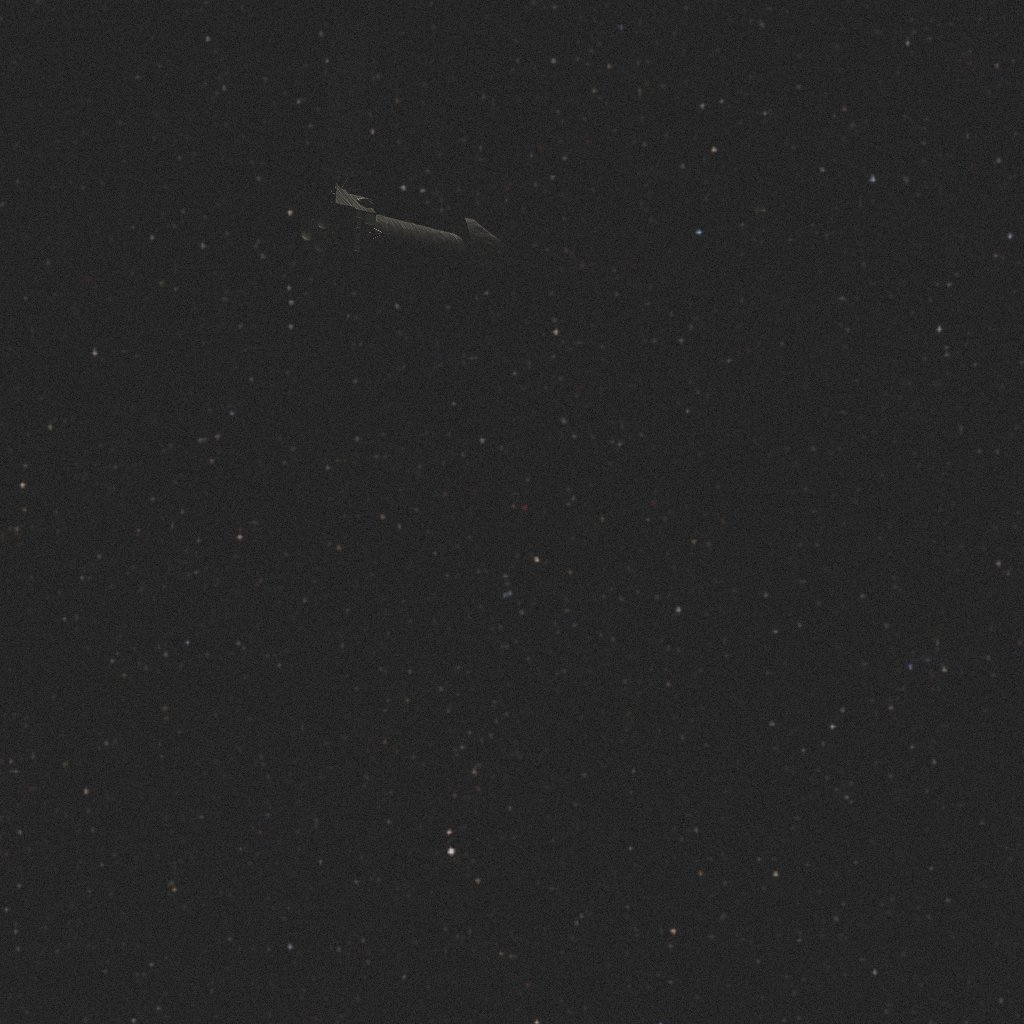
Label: xmm_newton